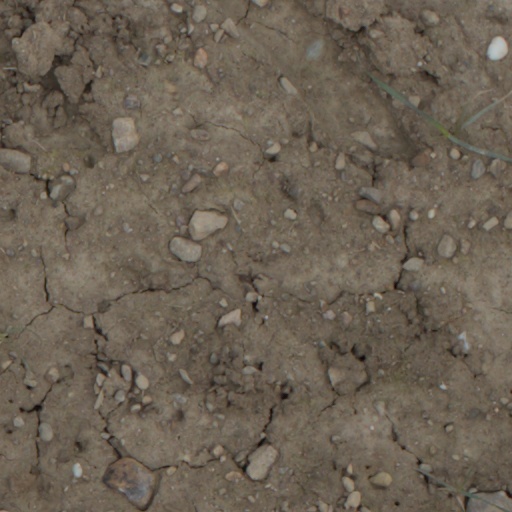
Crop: wheat